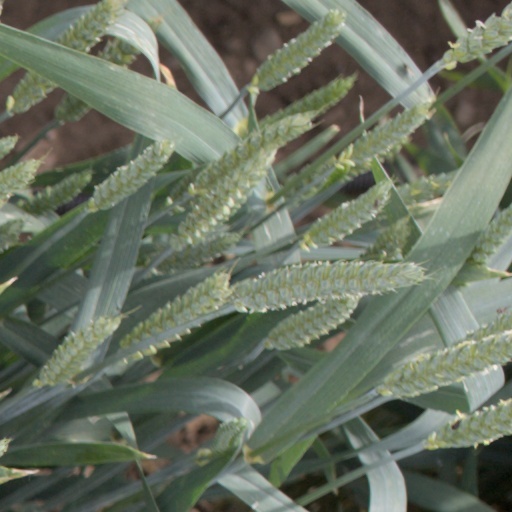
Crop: wheat